1927 in music

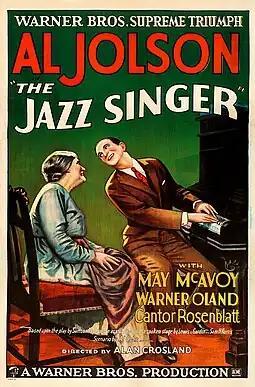
Al Jolson in his hit 1927 sound film, "The Jazz Singer".

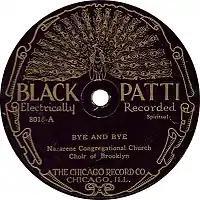
The short lived Black Patti Records label appeared in 1927

The following songs achieved the highest positions in Joel Whitburn's Pop Memories 1890-1954 and record sales reported on the "Discography of American Historical Recordings" website during 1927: Numerical rankings are approximate, they are only used as a frame of reference.